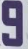
Number: 9